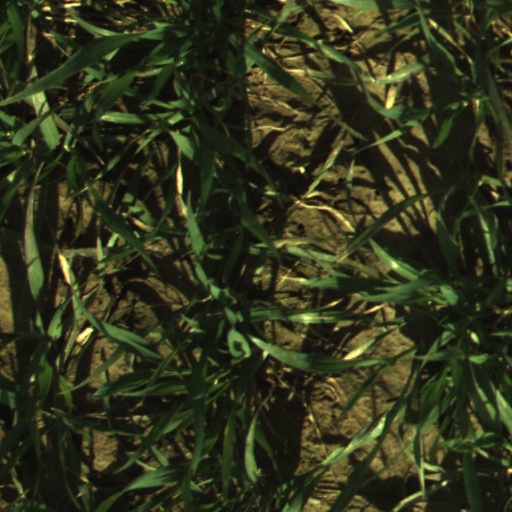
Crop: wheat